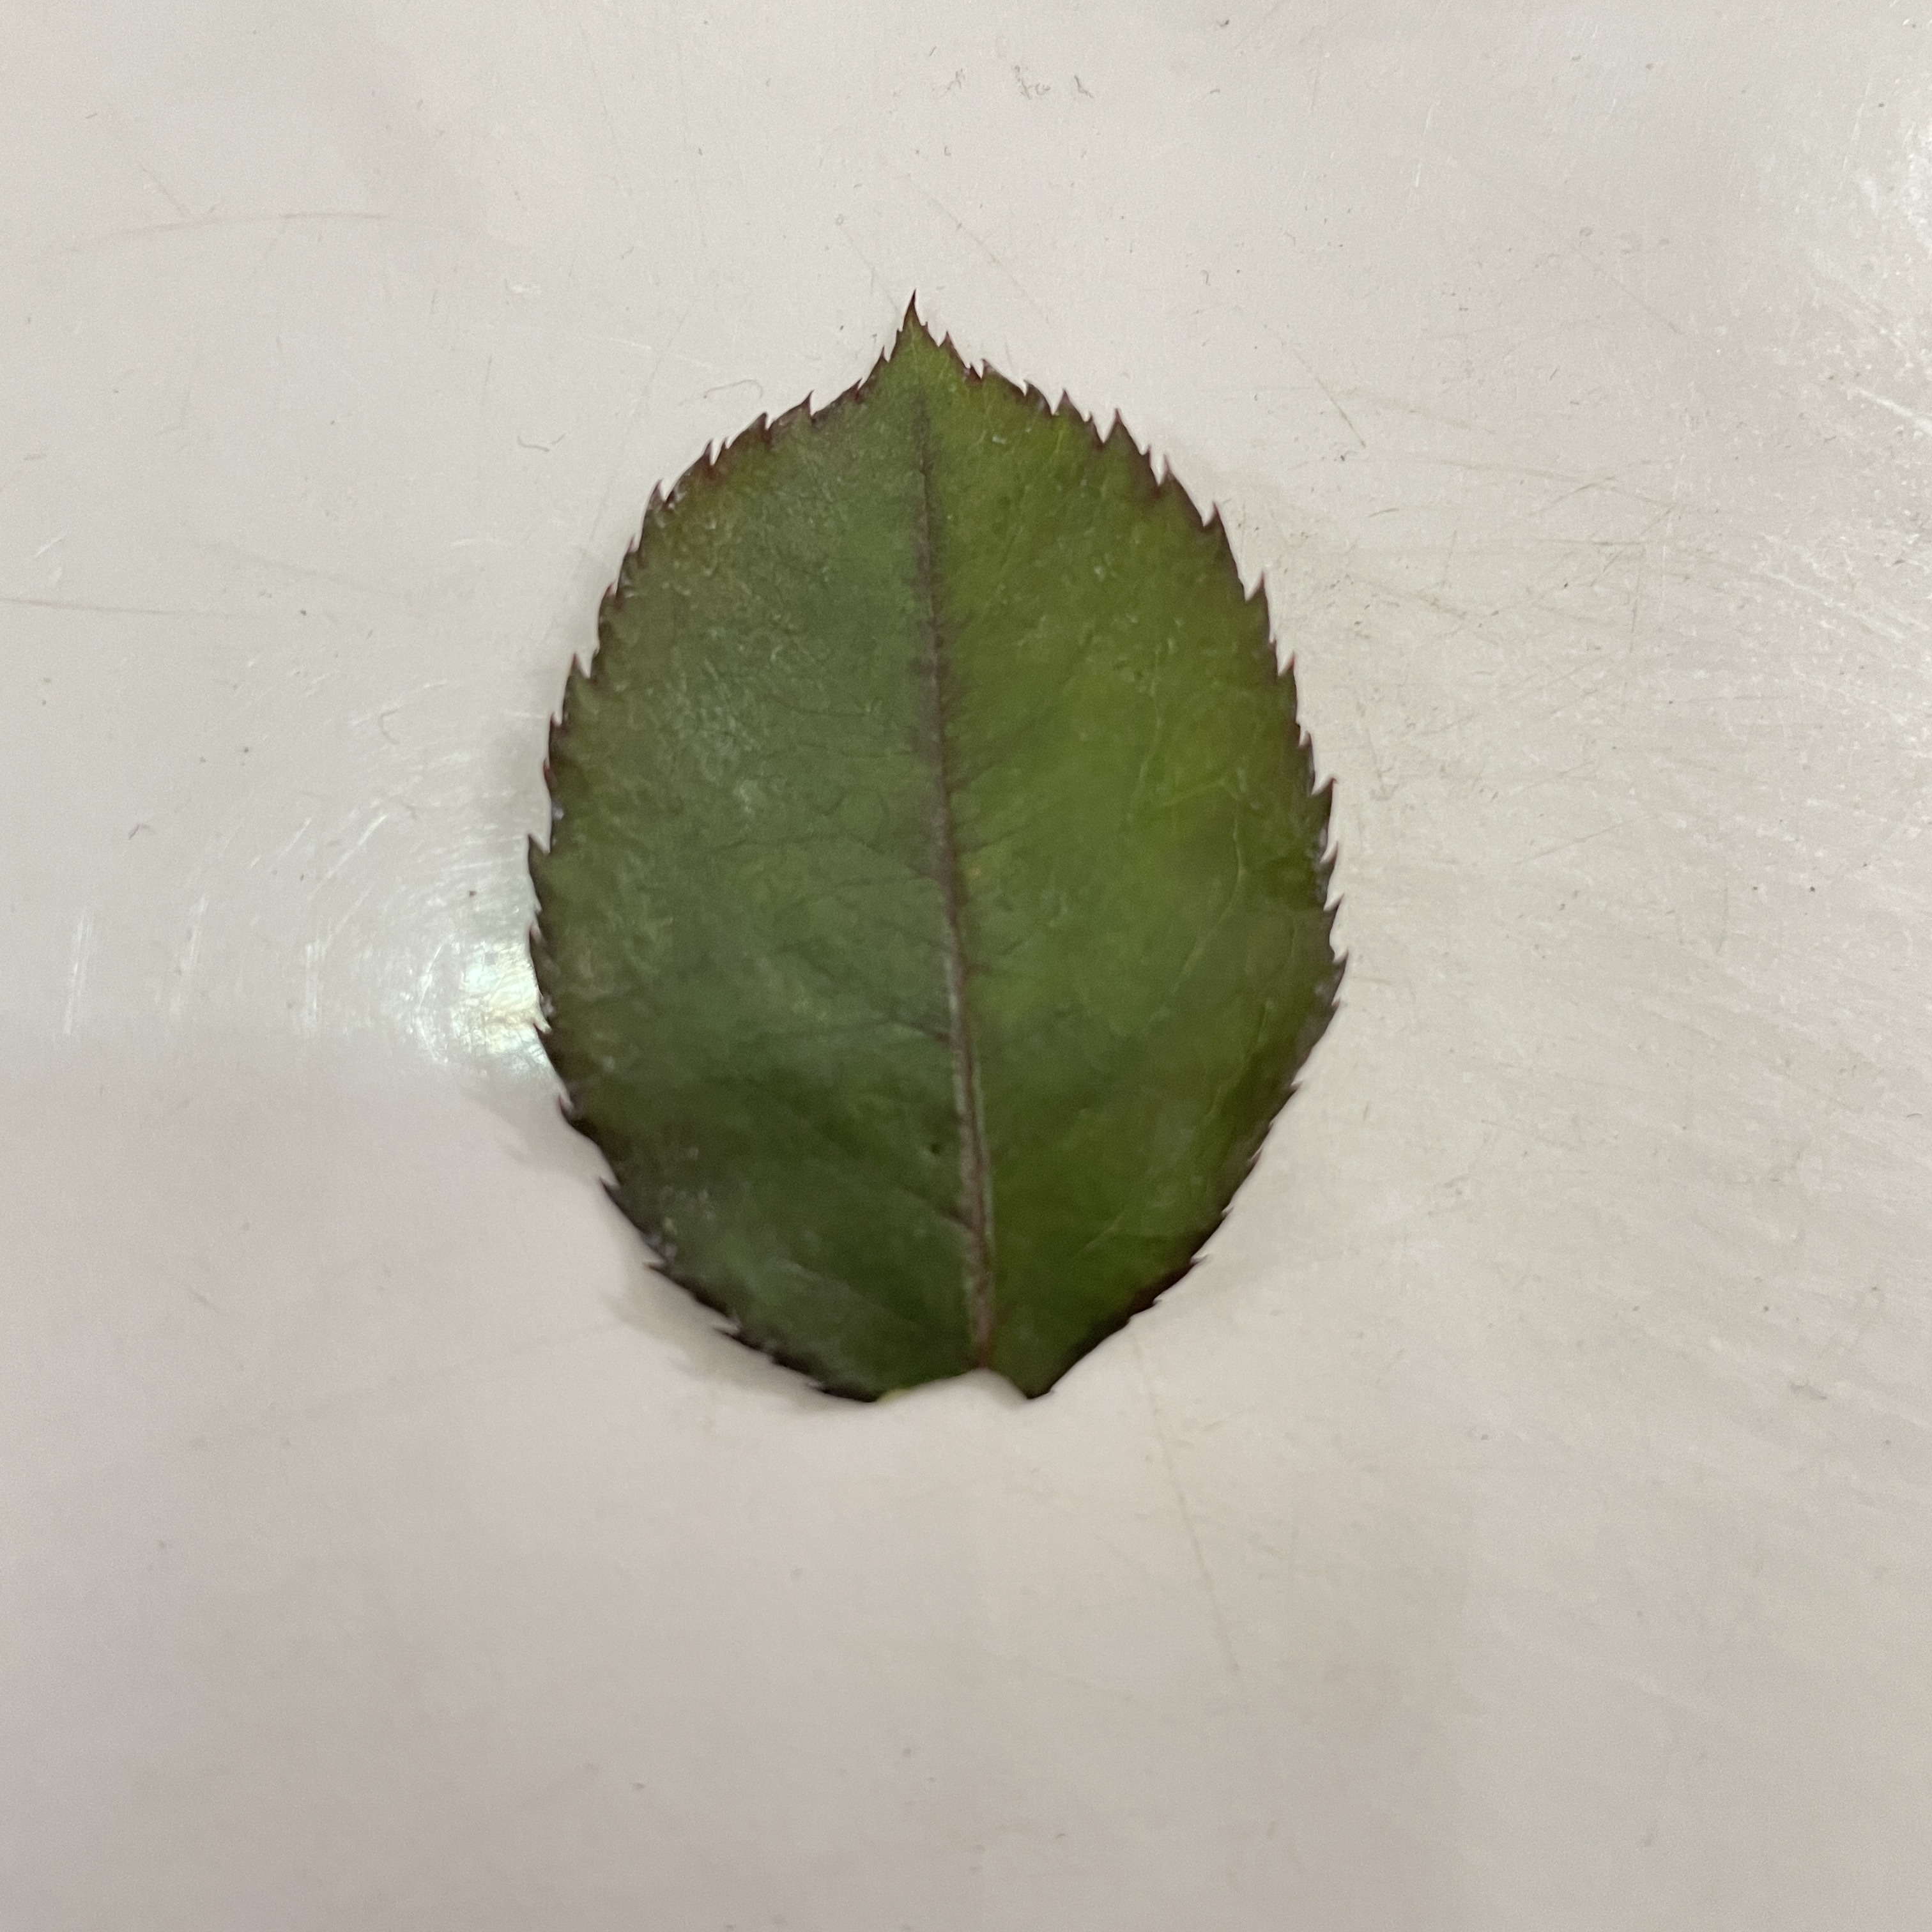
Label: Healthy Leaf